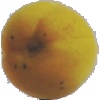
Label: Peach 2